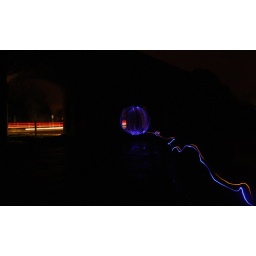
Light orb attempt under an arch with the main road behind the bridge